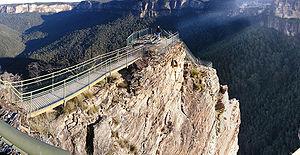
Les montagnes Bleues en Nouvelle-Galles du Sud, Australie, à environ 100 kilomètres à l'ouest de Sydney, sont une chaîne de montagnes de grès qui atteignent 1 112 mètres d'altitude à leur point culminant, One Tree Hill, et forment une partie de la Cordillère australienne qui longe approximativement l'est et le sud-est de la côte australienne sur environ 3 000 kilomètres. Le nom de « montagnes Bleues » se réfère également à la Ville de Blue Mountains, un gouvernement local dans la chaîne ; ou encore au parc national des Blue Mountains. Les montagnes Bleues sont creusées de profondes gorges, jusque 1 000 mètres. Elles occupent une superficie de 1 436 km².